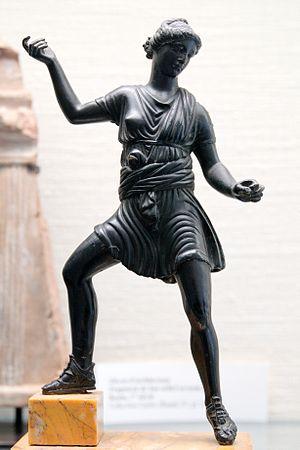
Statuette de Diane chasseresse. Bronze gallo-romain, seconde moitié du Ier siècle ap. J.-C.